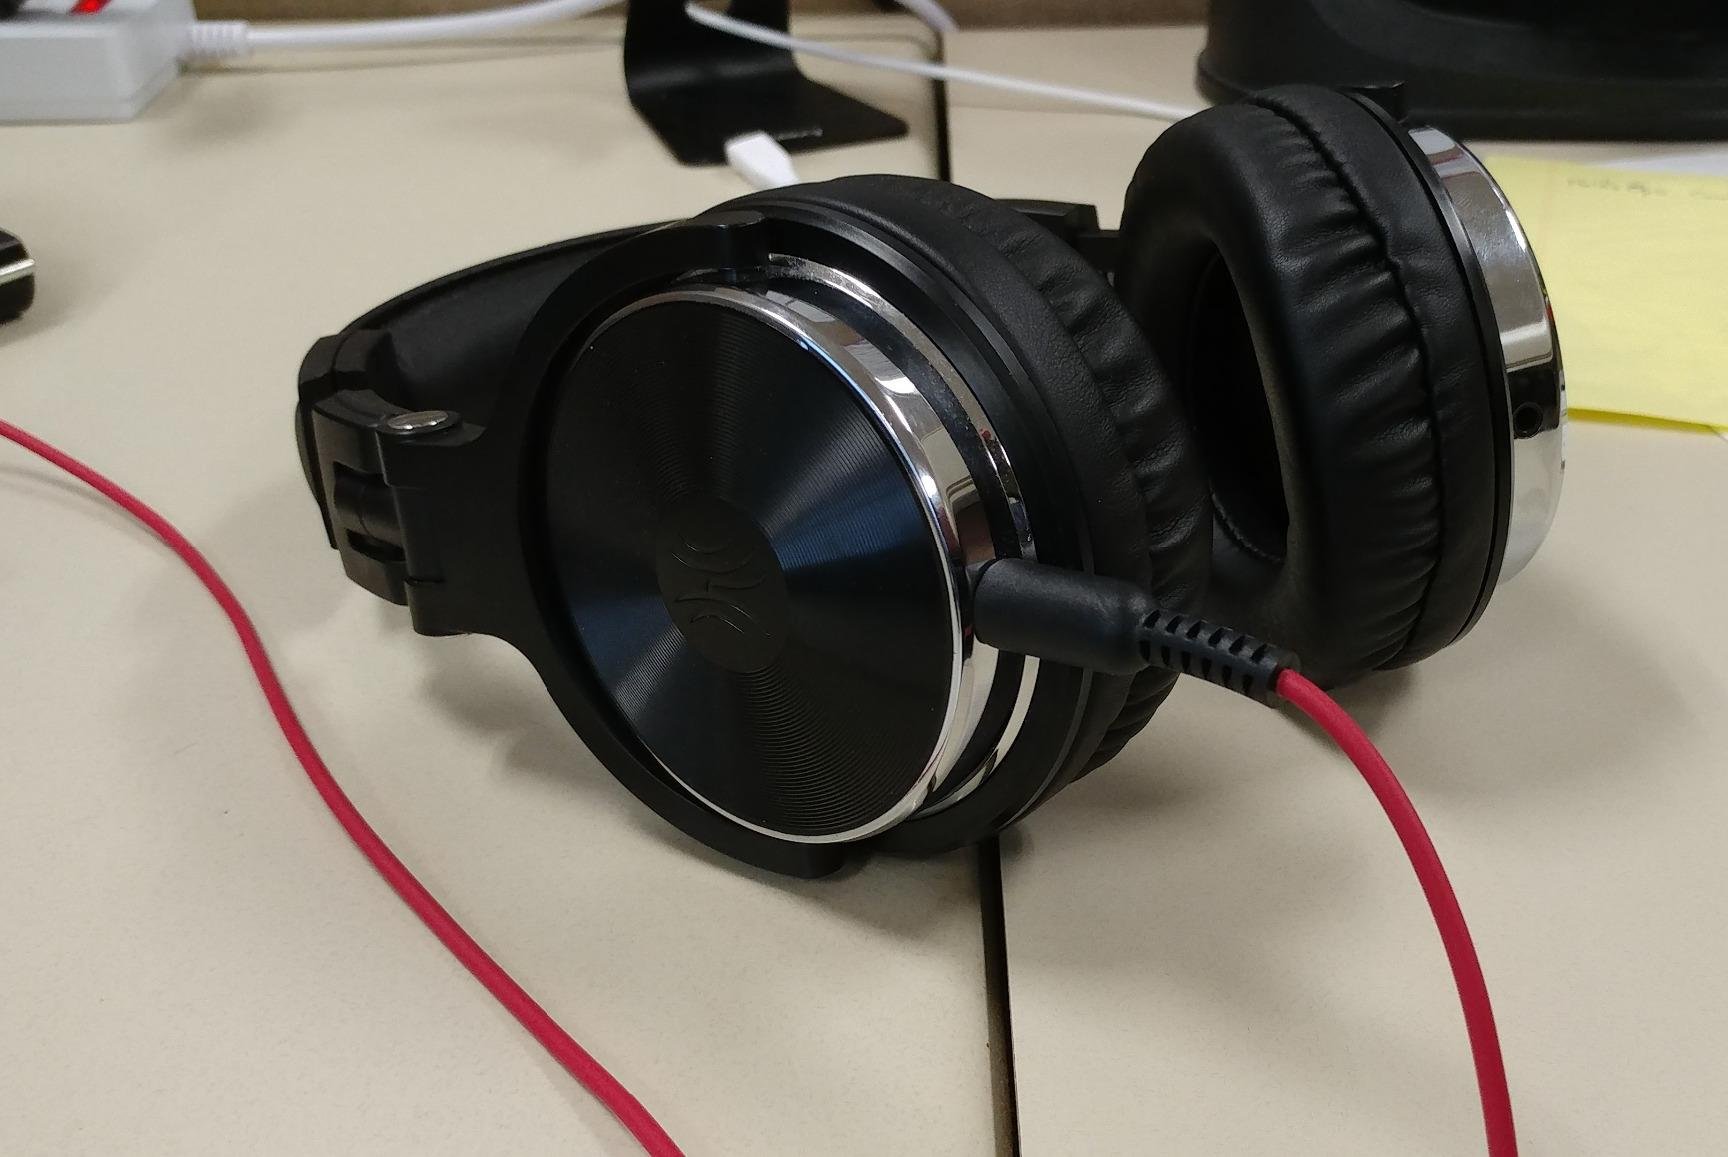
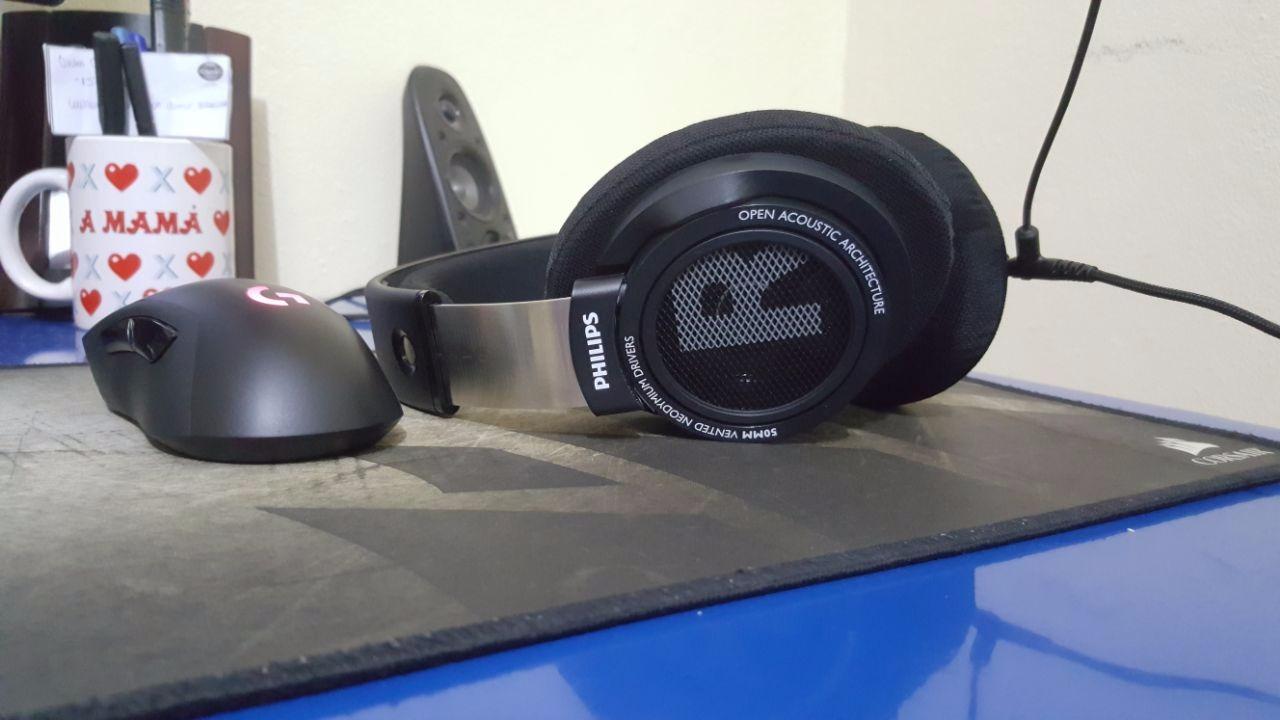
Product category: headphones
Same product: no